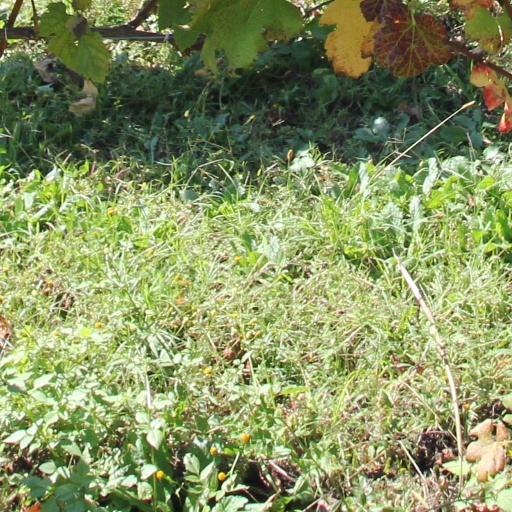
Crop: grape